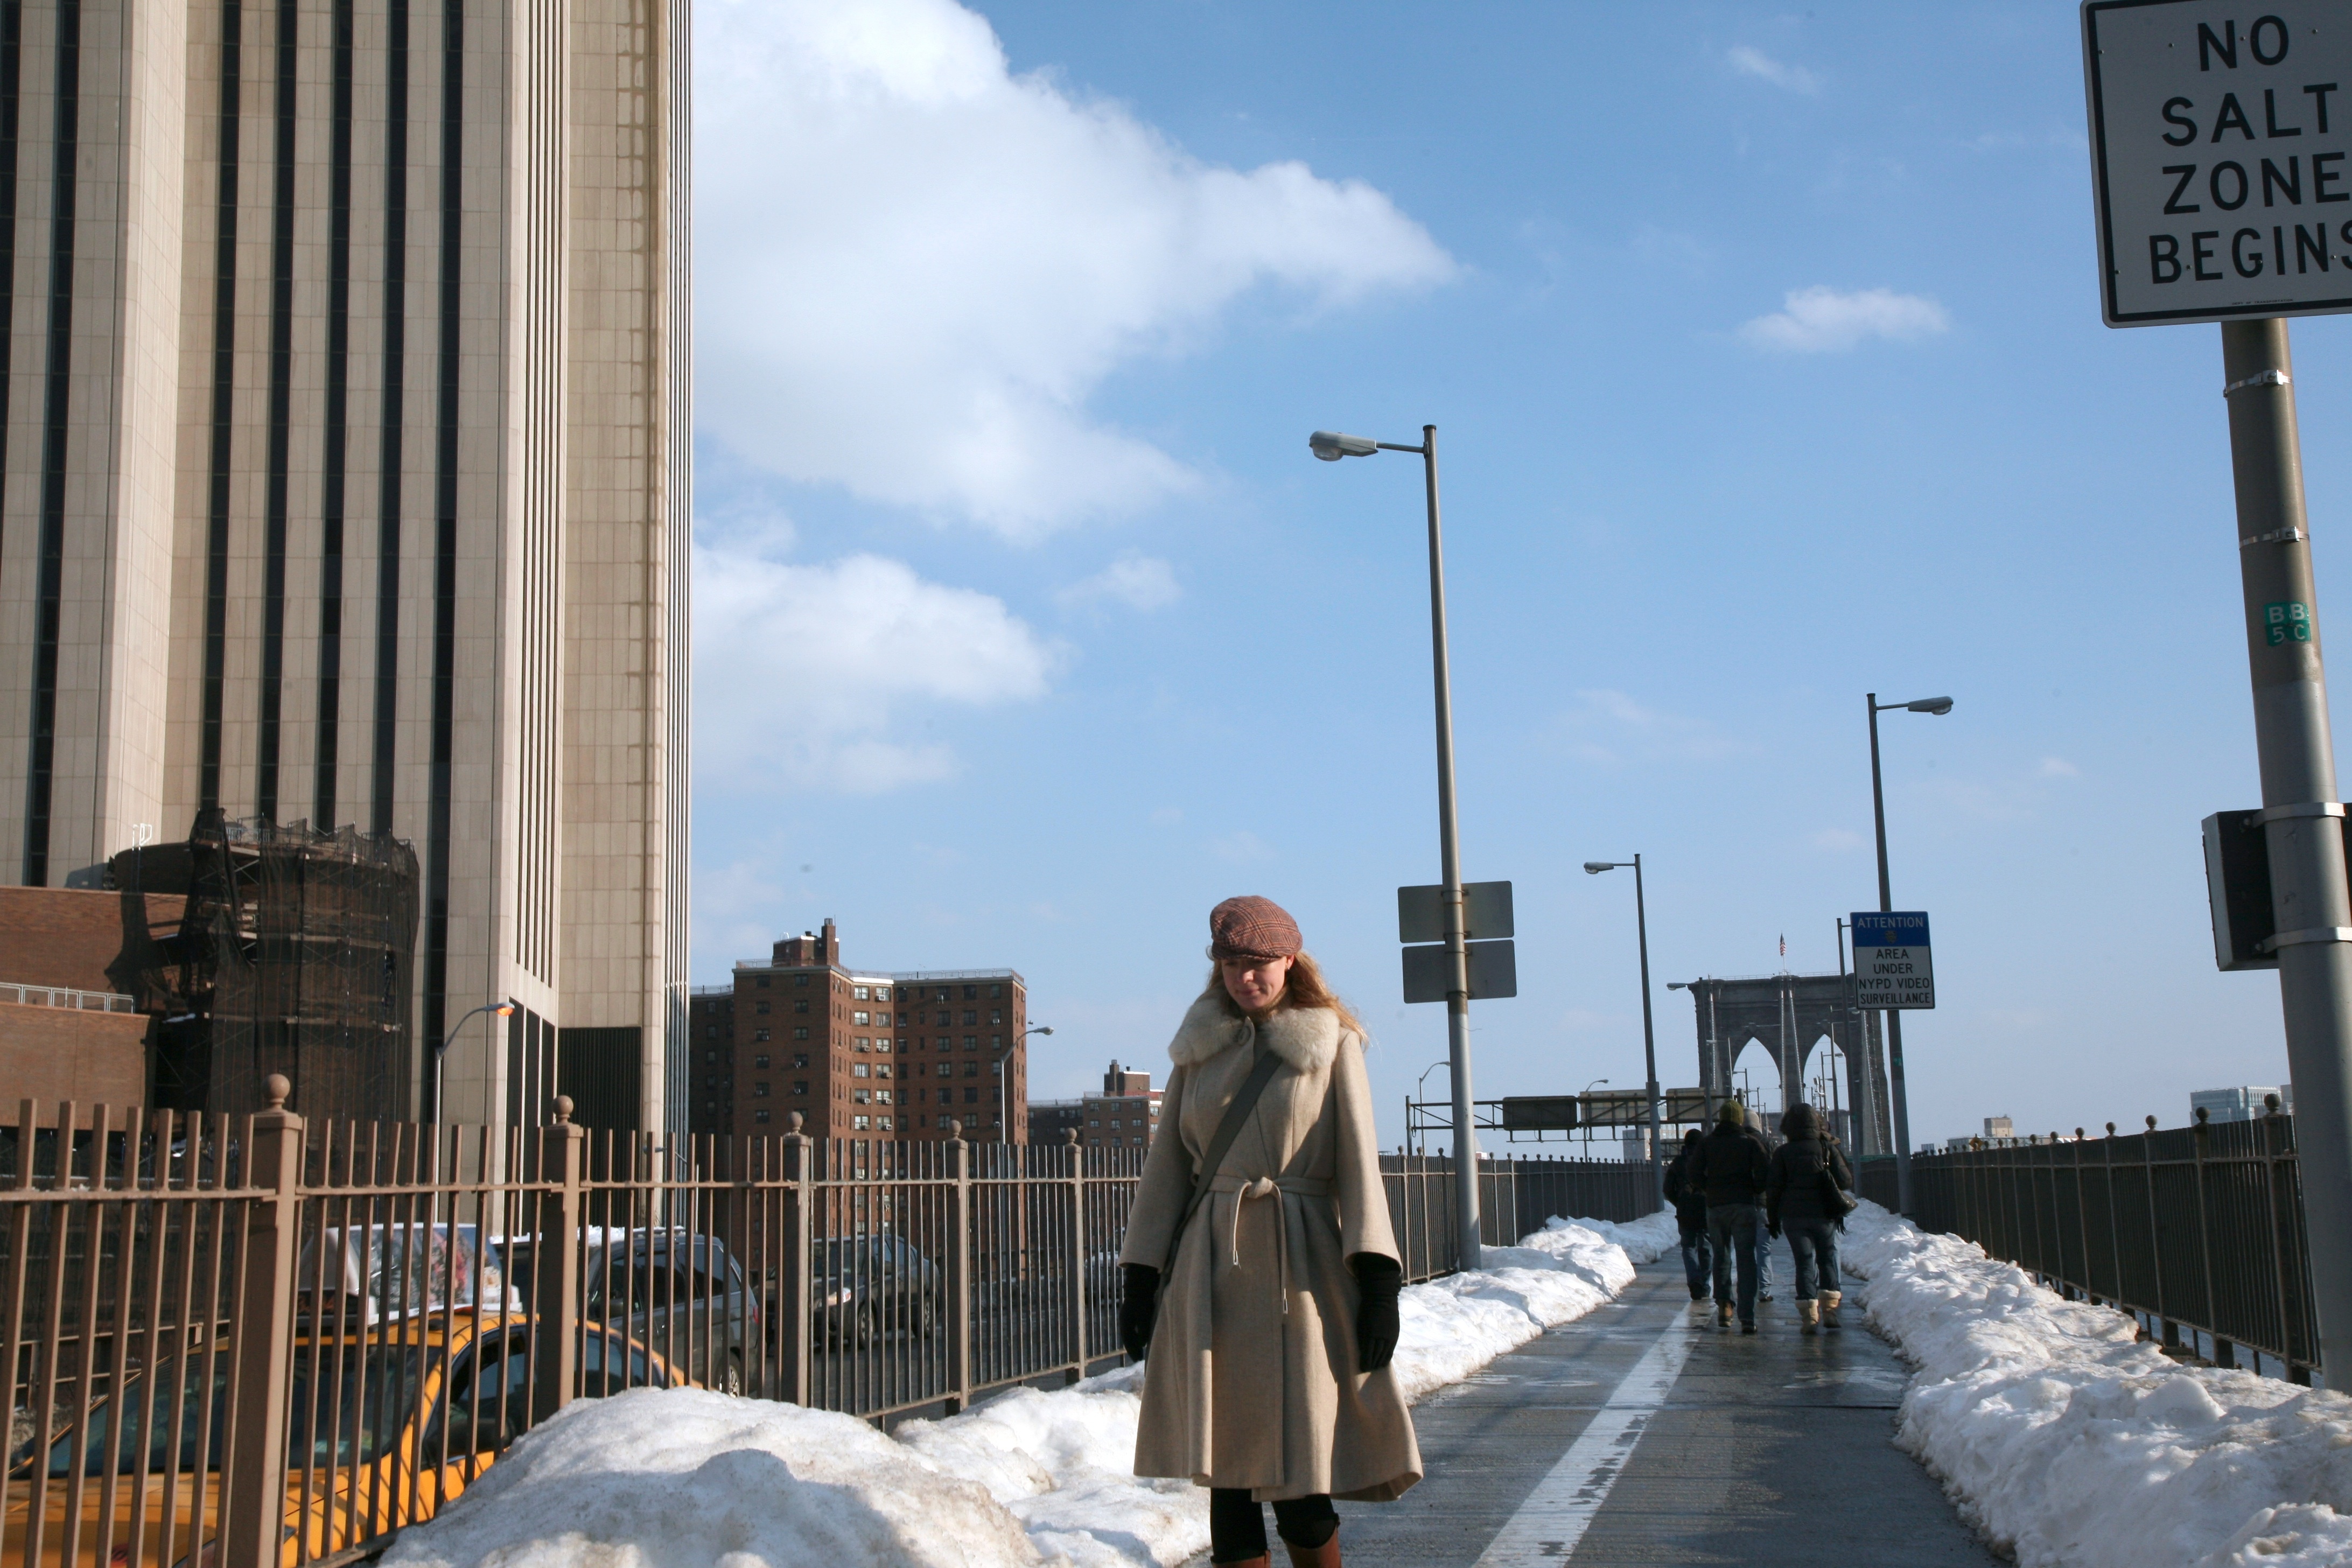
snow, winter, bridge, city, skyscraper, downtown, nyc, weather, landmark, tourism, newyork, brooklynbridge, newyorkcity, ny, promenade, urban area, human settlement